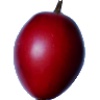
Label: tamarillo